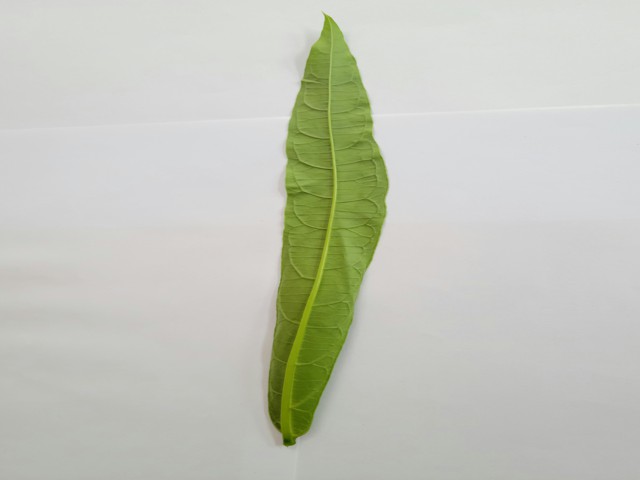
Plant: bamonhati